A Lonely Place for Dying

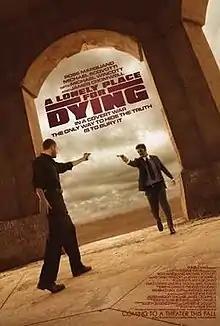
Theatrical release poster

A Lonely Place for Dying is a 2008 American independent drama-thriller film directed by Justin Eugene Evans and produced by James Cromwell. Starring Ross Marquand, Michael Wincott, Michael Scovotti and James Cromwell, the film is set in 1972 during the Cold War. The film's score was composed by Brent Daniels.